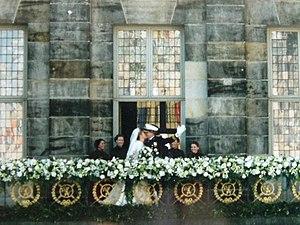
Máxima Zorreguieta Cerruti, née le 17 mai 1971 à Buenos Aires, de nationalités argentine et néerlandaise, est l’actuelle reine des Pays-Bas.